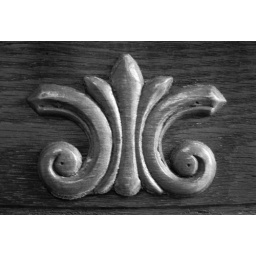
This is a snapshot of some woodwork on the sofa table in the living room.